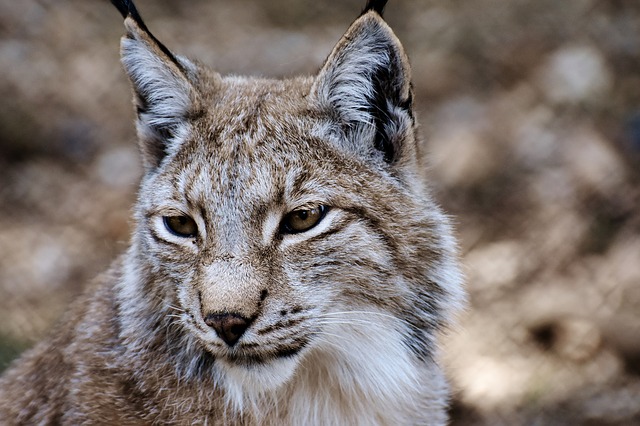
Label: cat